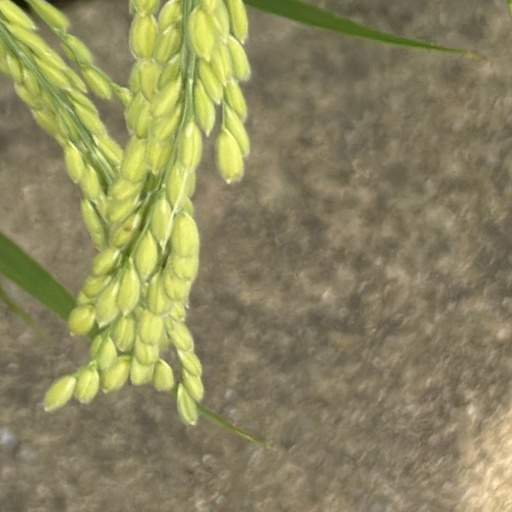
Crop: rice